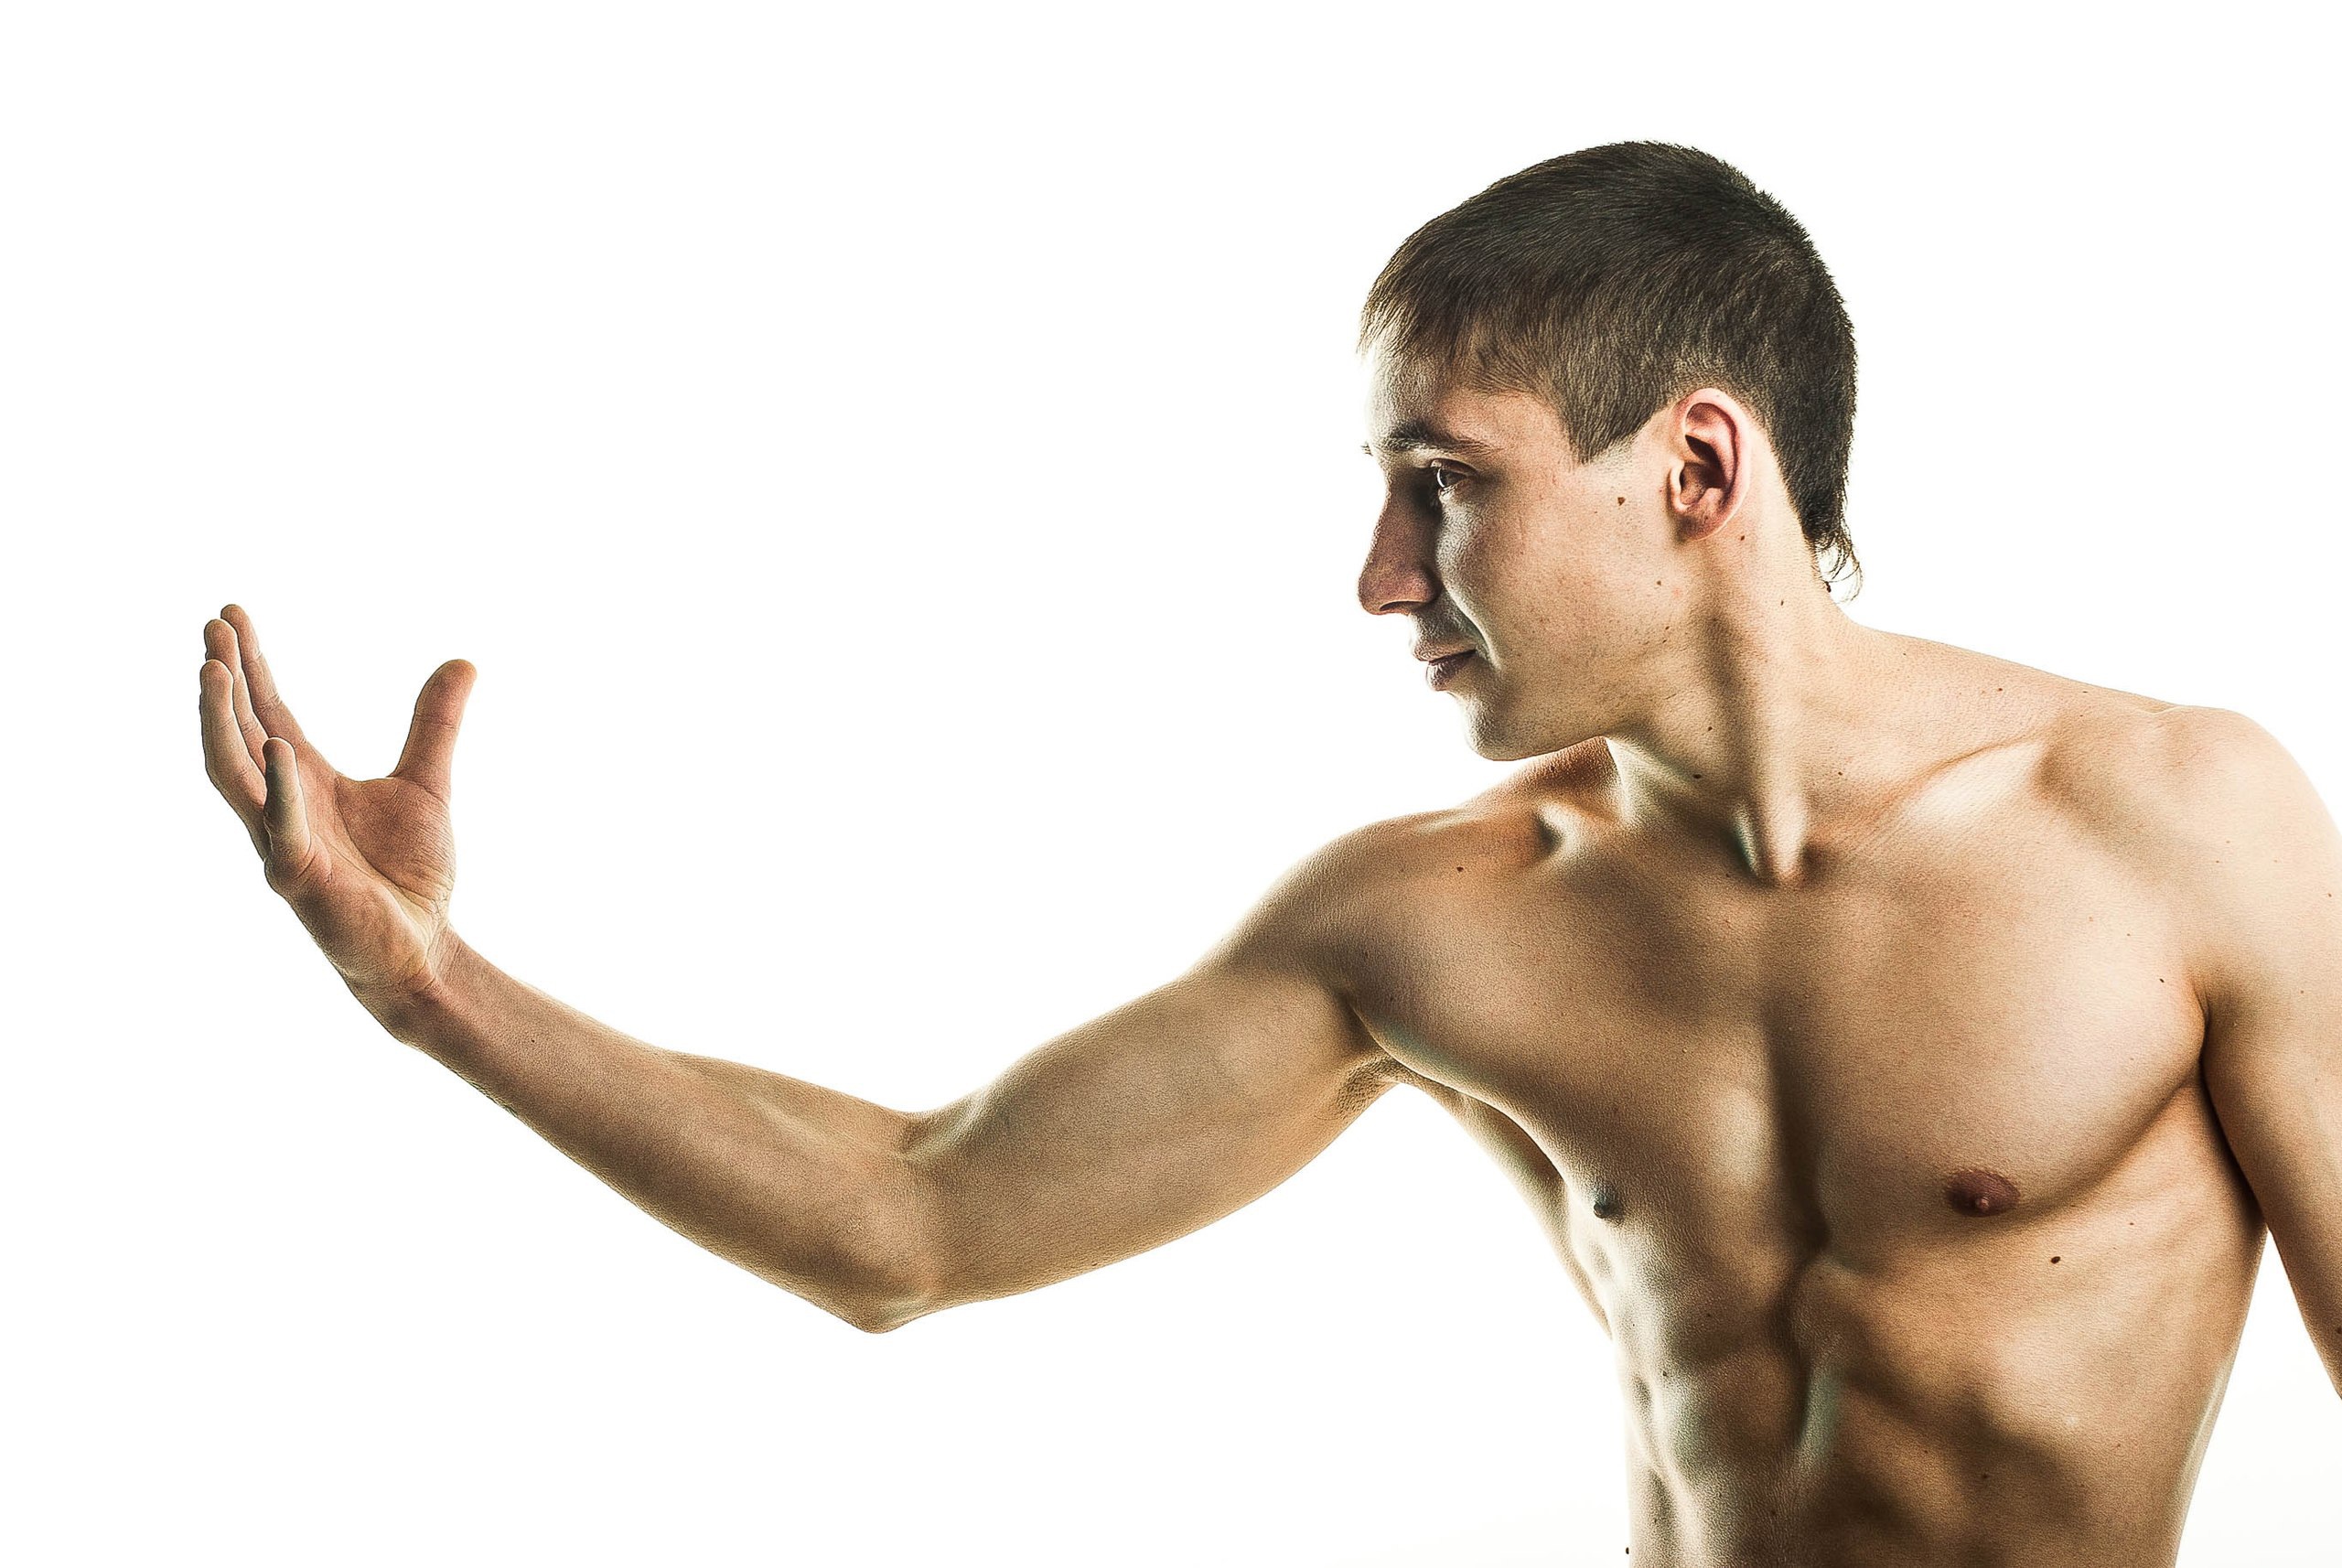
man, guy, model, arm, muscle, chest, human body, sports, body, muscles, sense, barechestedness, physical fitness, sars, wrestler